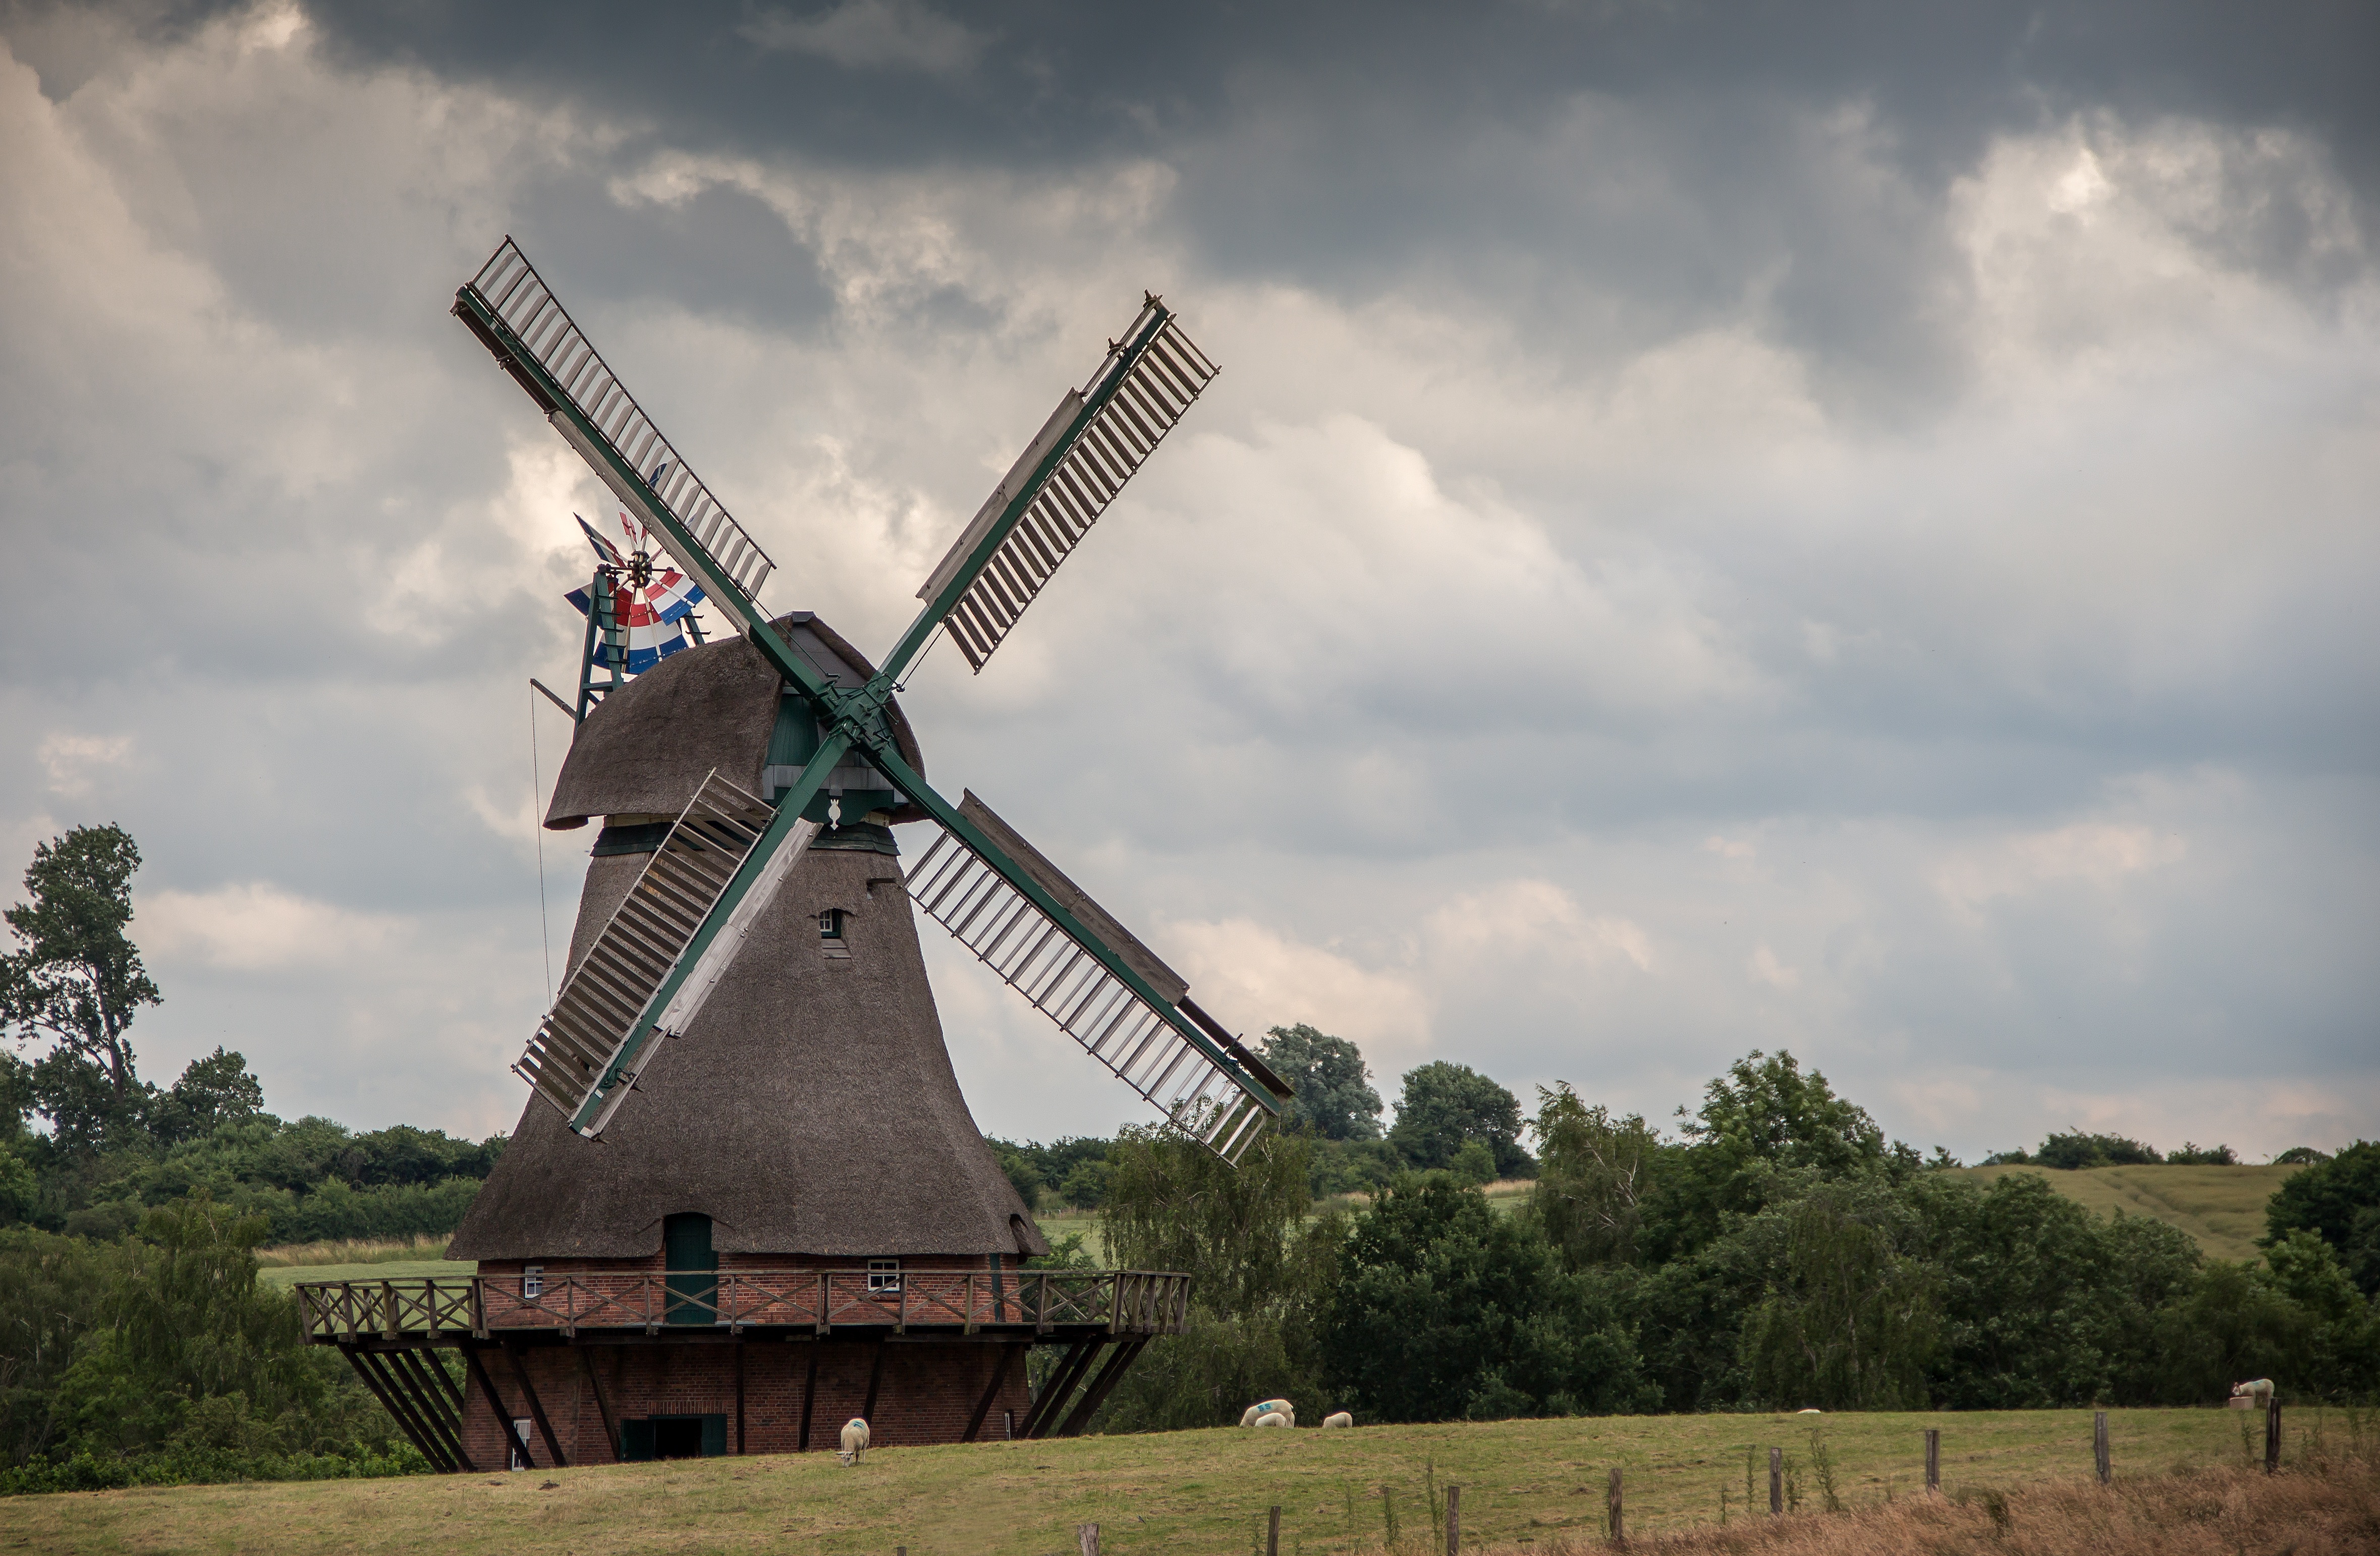
wing, antique, windmill, wind, building, old, mediterranean, machine, nostalgia, agriculture, pinwheel, wind power, clouds, mill, turn, historically, lapsed, east frisia, traditionally, rural area, historic preservation, windr der, dutch windmill, old windmill, freilichtmuseum keel